Alzheimer's disease in the media

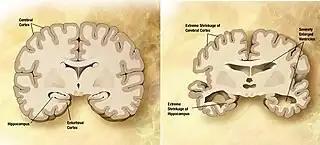

This article provides a list of media documents portraying Alzheimer's disease as a critical feature of the main plot: